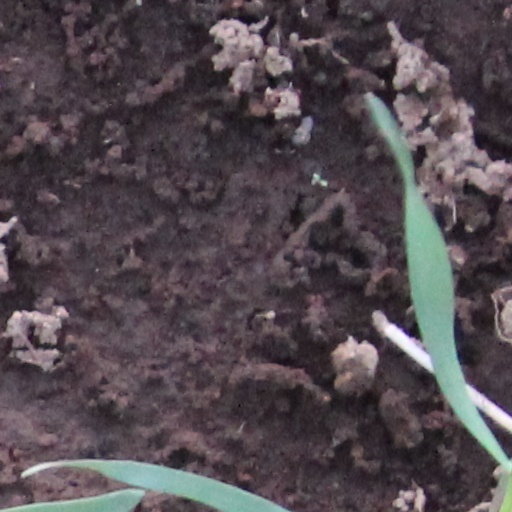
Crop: wheat